Agama (Hinduism)

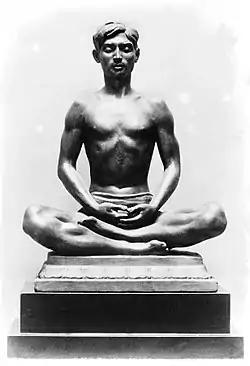
Developing physical and mental discipline with Yoga is one of four recommendations in Agama texts. Above a Yoga posture statue from Kashmir, a center of monistic Agama texts.

Agamas are structured dialogically, often as conversations between Śiva and Śakti. This dialogical format between divinities contrasts with the monologue of revelation from a single divine being to a recipient at a single place and time. This format is significant as it instead portrays spiritual insight as always ongoing, an eternal and dynamic conversation which seekers can enter into with the right cultivation of awareness. Agamas, states Rajeshwari Ghose, teach a system of spirituality involving ritual worship and ethical personal conduct through the precepts of a particular deity. The means of worship in the Agamic religions differs from the Vedic form. While the Vedic form of yajna requires no icons and shrines, the Agamic religions are based on icons with puja as a means of worship. Symbols, icons and temples are a necessary part of the Agamic practice, while non-theistic paths are alternative means of Vedic practice. Action and will drive Agama precepts, while knowledge is salvation in Vedic precepts. This, however, does not necessarily mean that Agamas and Vedas are opposed, according to medieval-era Hindu theologians. Tirumular, for example, explained their link as follows: "the Vedas are the path, and the Agamas are the horse".